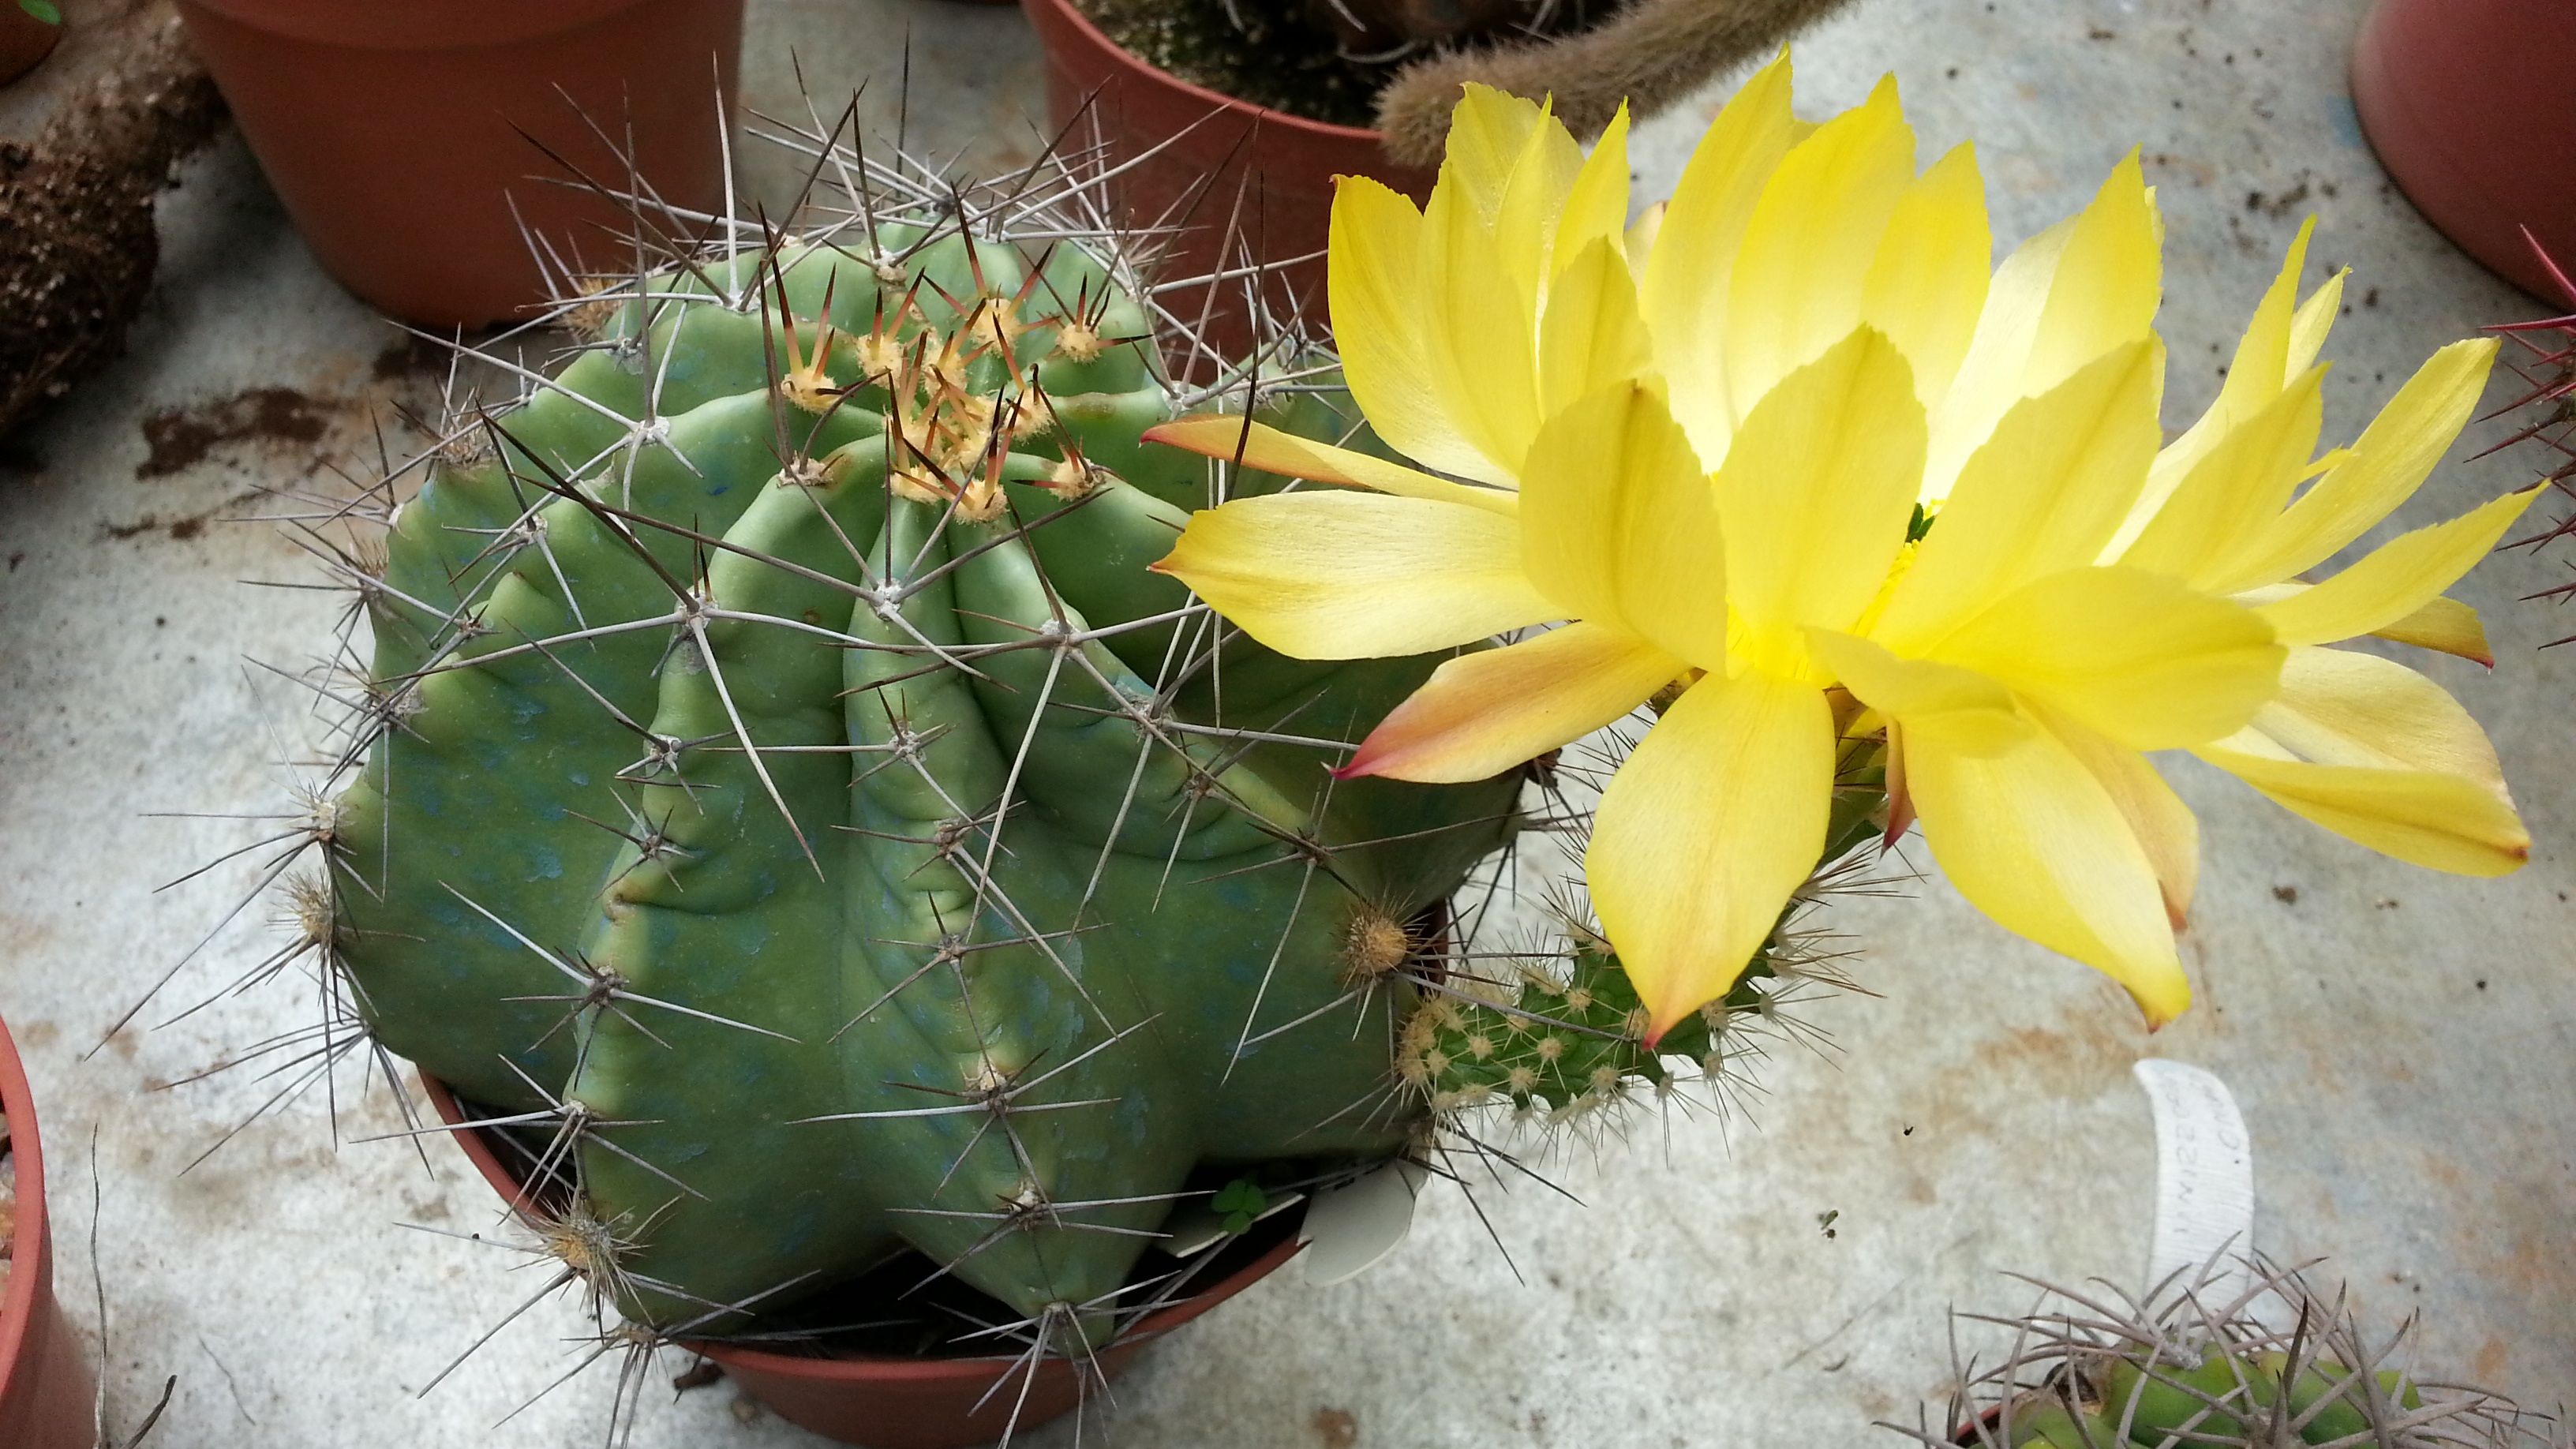
nature, cactus, plant, flower, botany, flora, thorns, caryophyllales, flowering plant, echinocereus, plant stem, land plant, hedgehog cactus, san pedro cactus